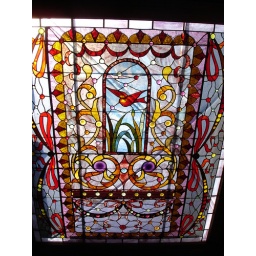
stained glass window in the ceiling of the very top floor